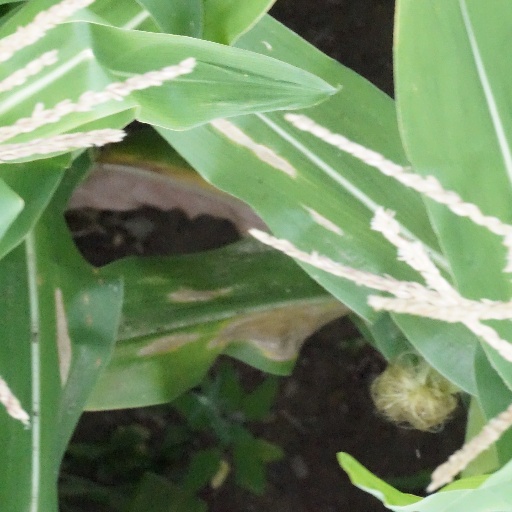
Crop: maize; corn